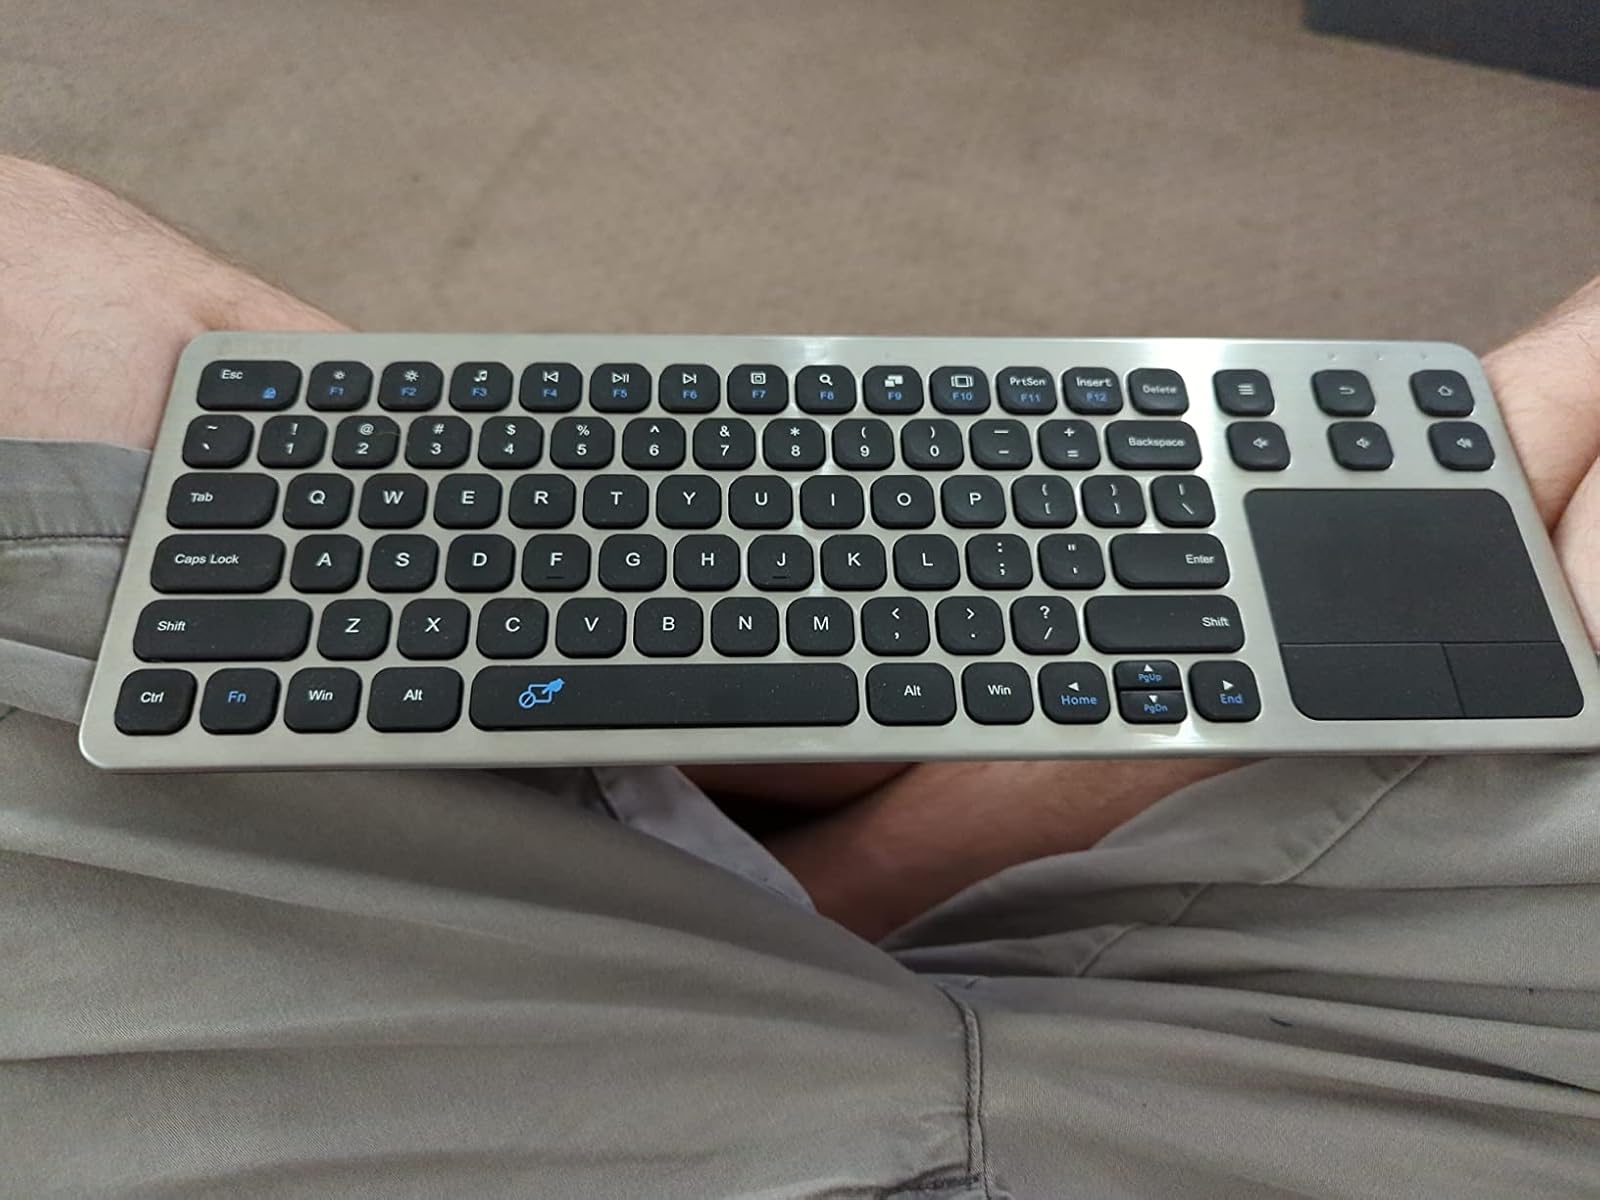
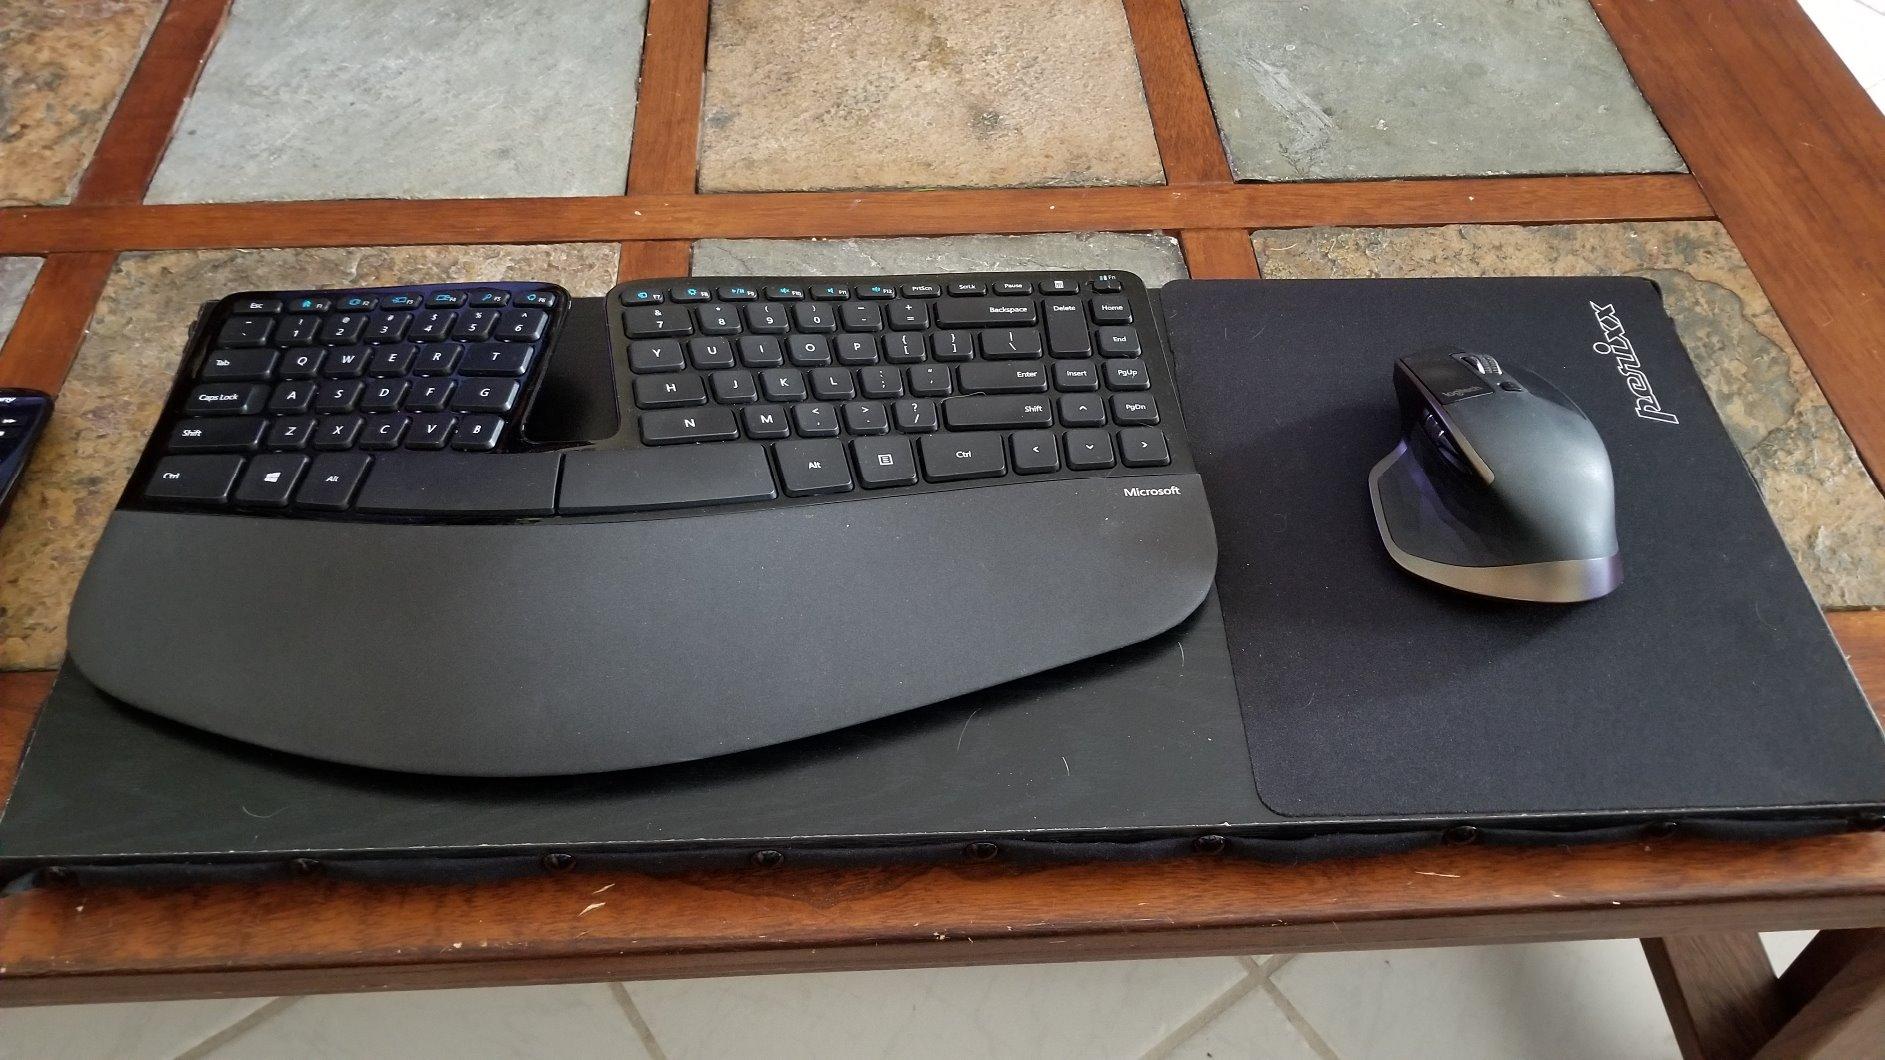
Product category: keyboard
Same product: no